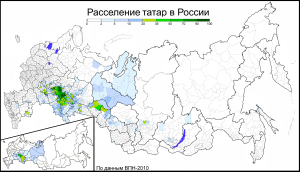
Les Tatars sont un peuple turc, parlant le tatar.